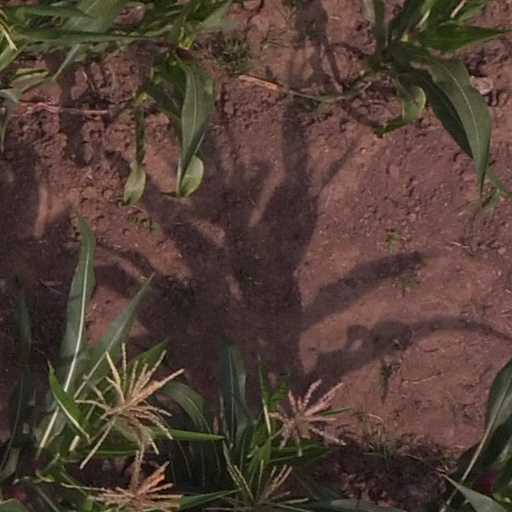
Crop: maize; corn